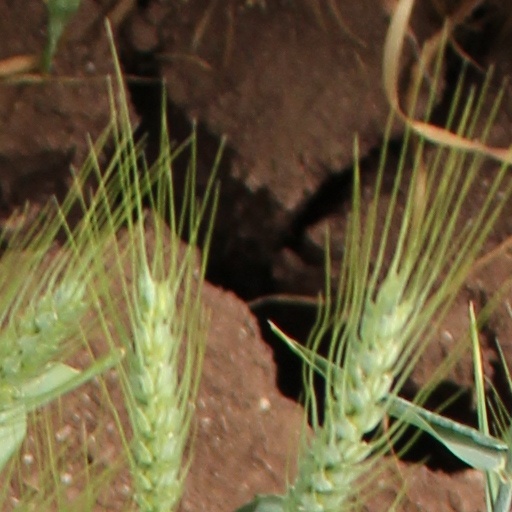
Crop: wheat